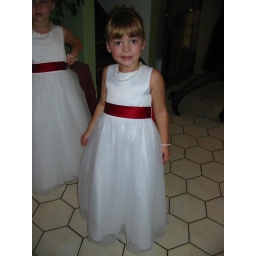
Lauren the flower girl in Chrissy's wedding